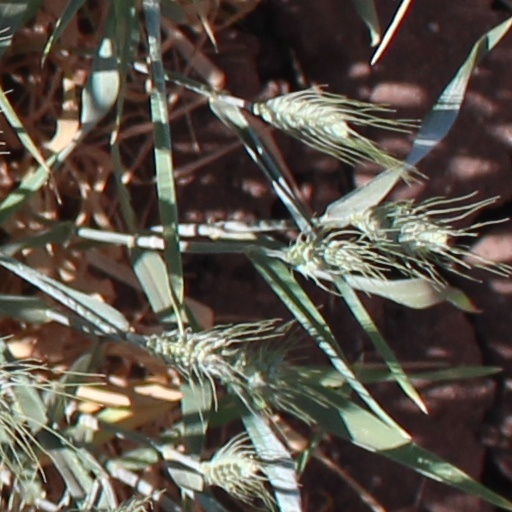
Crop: wheat